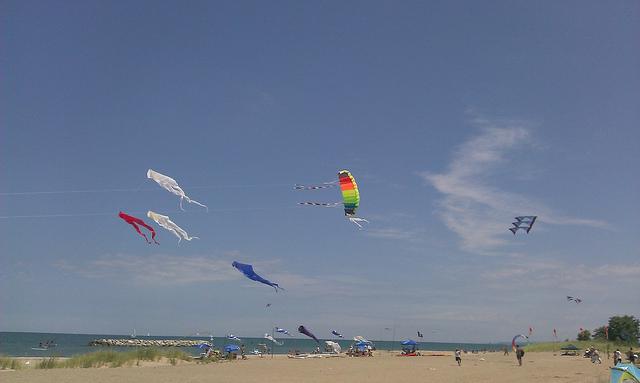
Various people are flying kites at the beach.